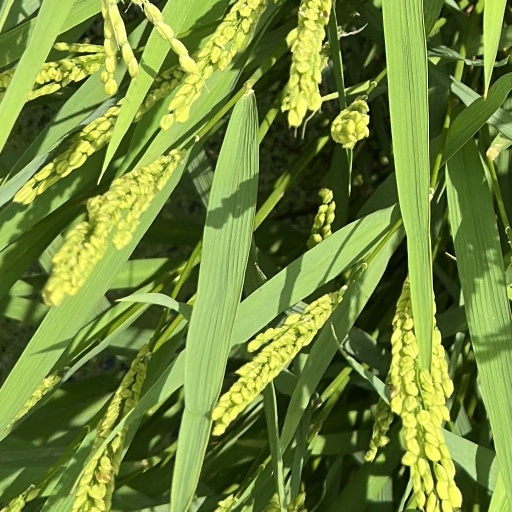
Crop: rice